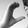
ASL letter: C